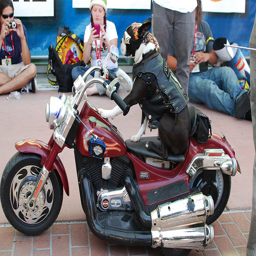
a close up of a dog riding on a motorcycle
The dog in the leather vest is posing on the motorcycle.
A dog sitting atop a very small motorcycle.
A dog on a motorcycle in front of people who are watching.
A dog in a jacket riding on a motorcycle.